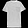
Label: T - shirt / top